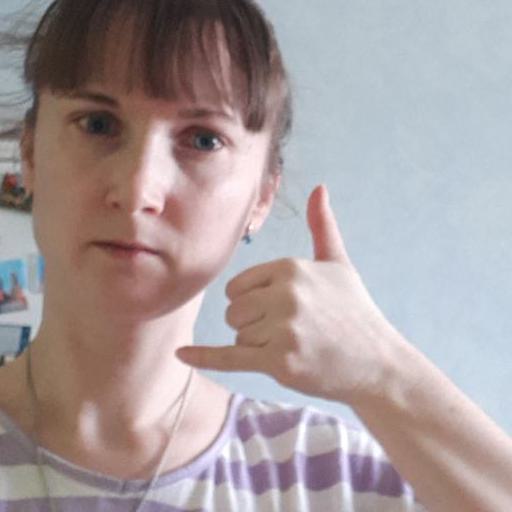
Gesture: call